Giorgia Villa

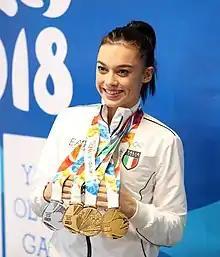
Villa at the 2018 Youth Olympic Games

Giorgia Villa (born 23 February 2003) is an Italian artistic gymnast. She was a member of the teams that won silver at the 2024 Olympic Games and bronze at the 2019 World Championships. Additionally, she was part of the gold-winning teams at both the 2022 Mediterranean Games and the 2022 European Championships. Individually, she is the 2018, 2020, and 2021 Italian national champion, the 2018 Youth Olympic champion, and the 2018 European junior all-around and beam champion. She is also a member of the Italian national team.